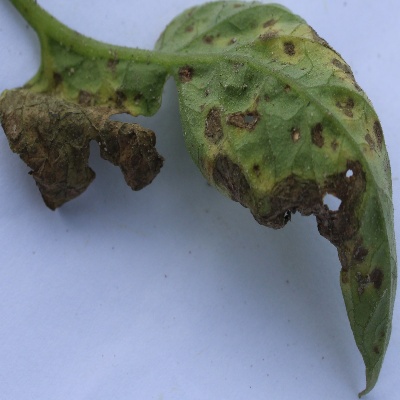
Crop: Tomato
Condition: leaf blight